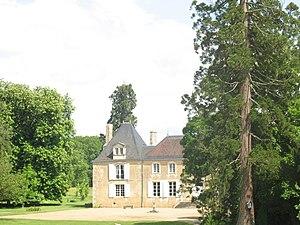
Logis de La Cigogne, (Inscrit, 1986)
Cet article recense une partie des monuments historiques de la Vienne, en France.